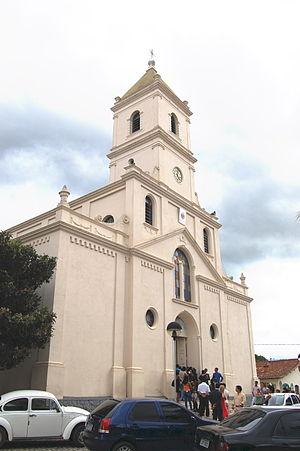
Extrema est une municipalité brésilienne de l'État du Minas Gerais et la microrégion de Pouso Alegre.